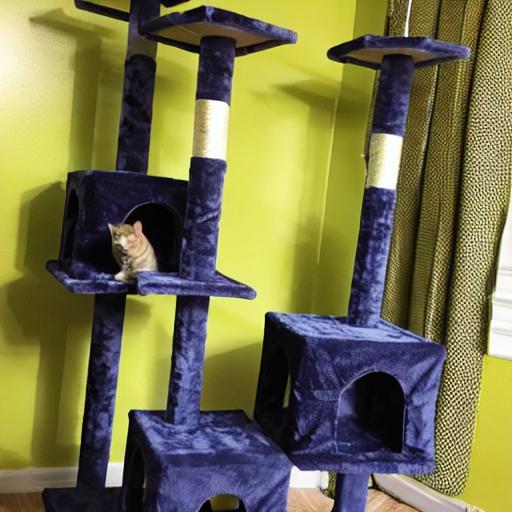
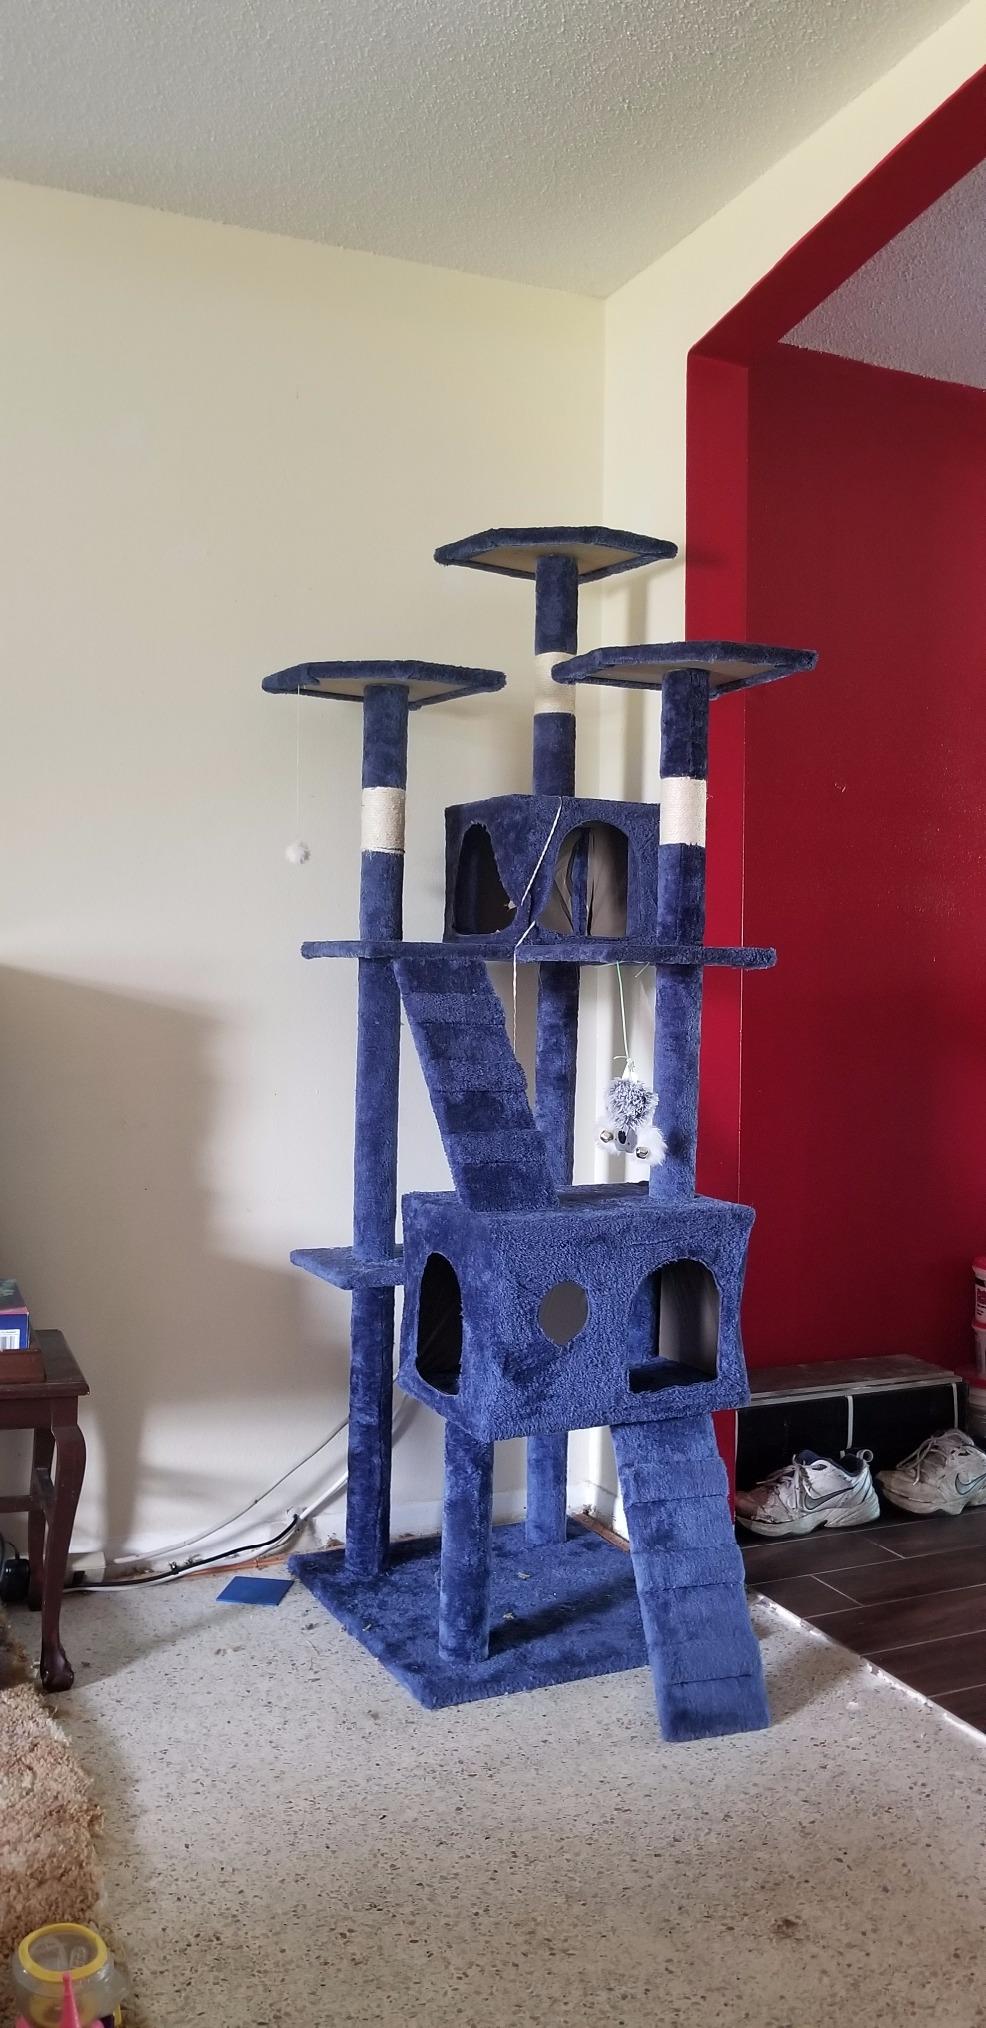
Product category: items_cat tree
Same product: no